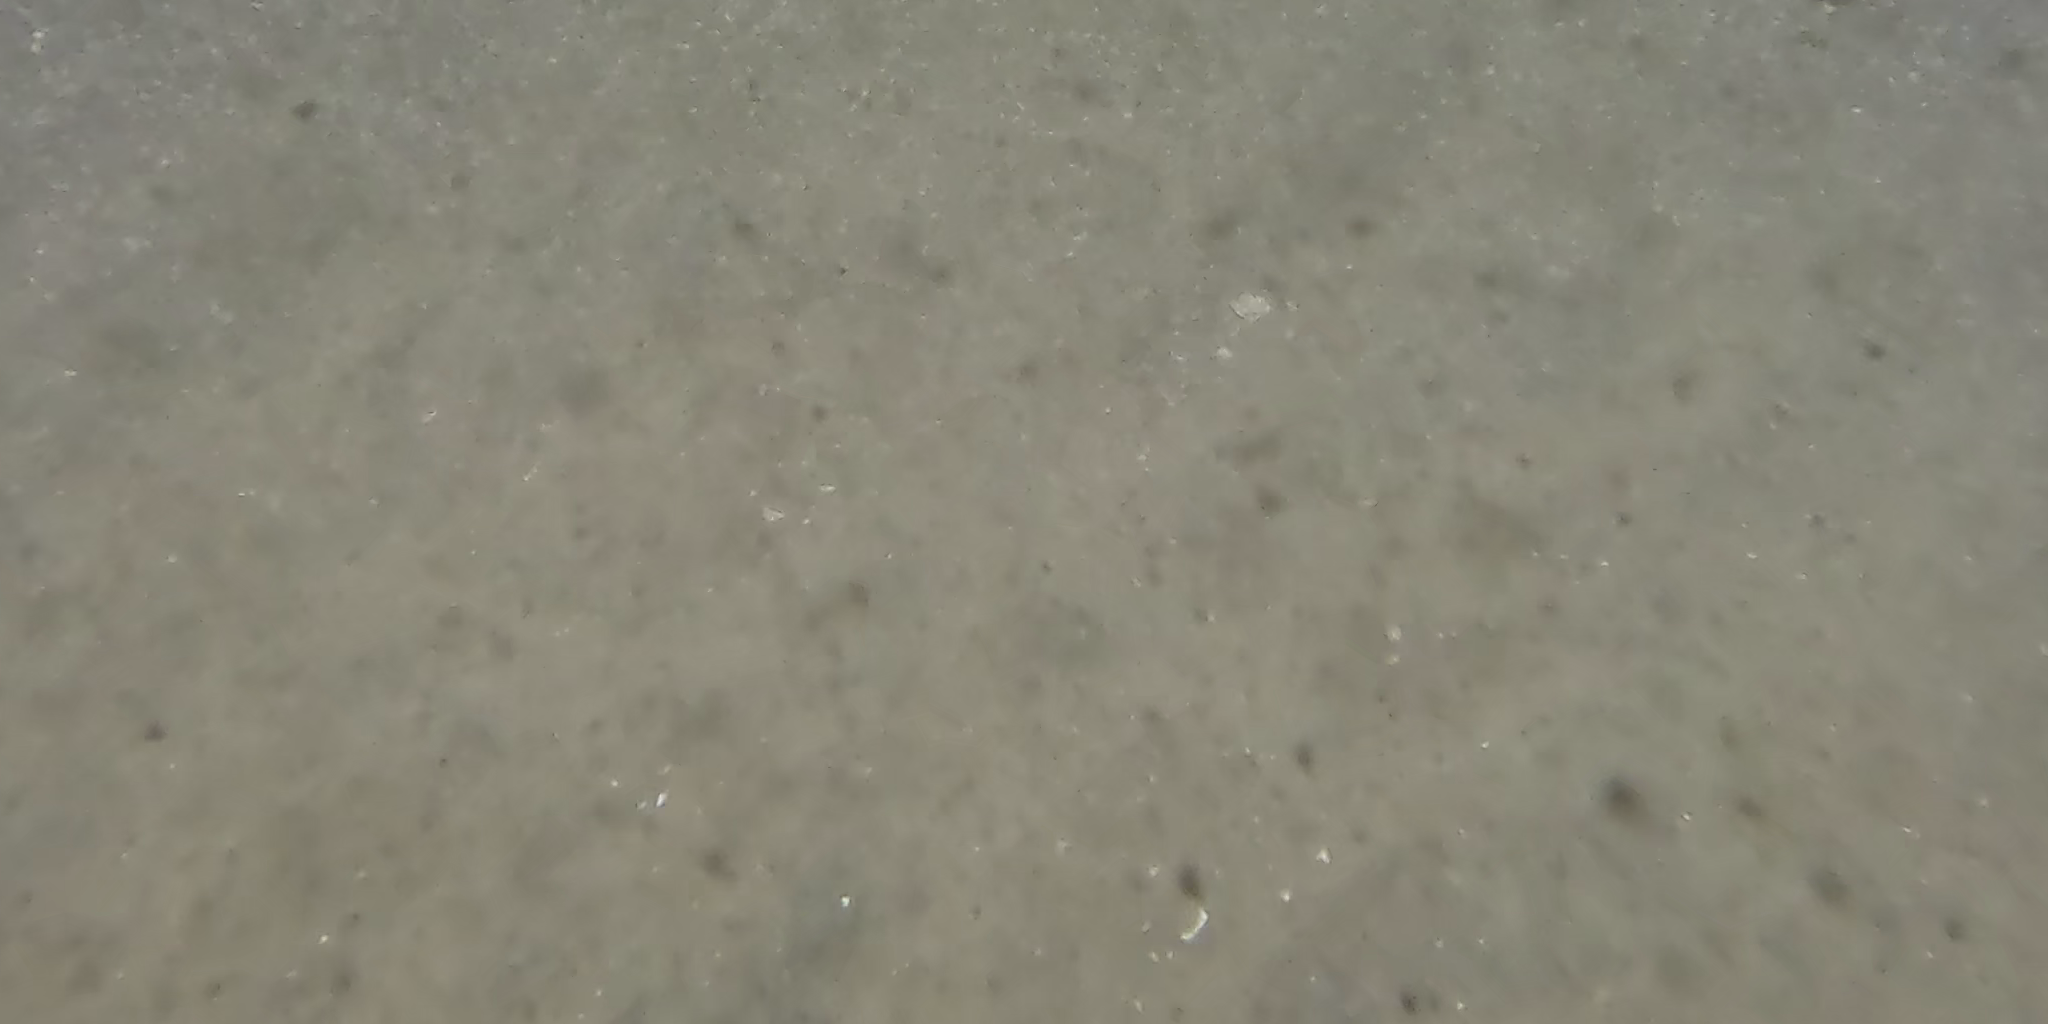
Seabed habitat: sand